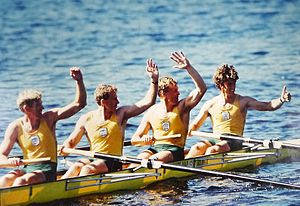
Mike McKay
Mike McKay (2. fra venstre) (1990)
Michael Scott "Mike" McKay er en australsk tidligere roer, dobbelt olympisk guldvinder og firedobbelt verdensmester.